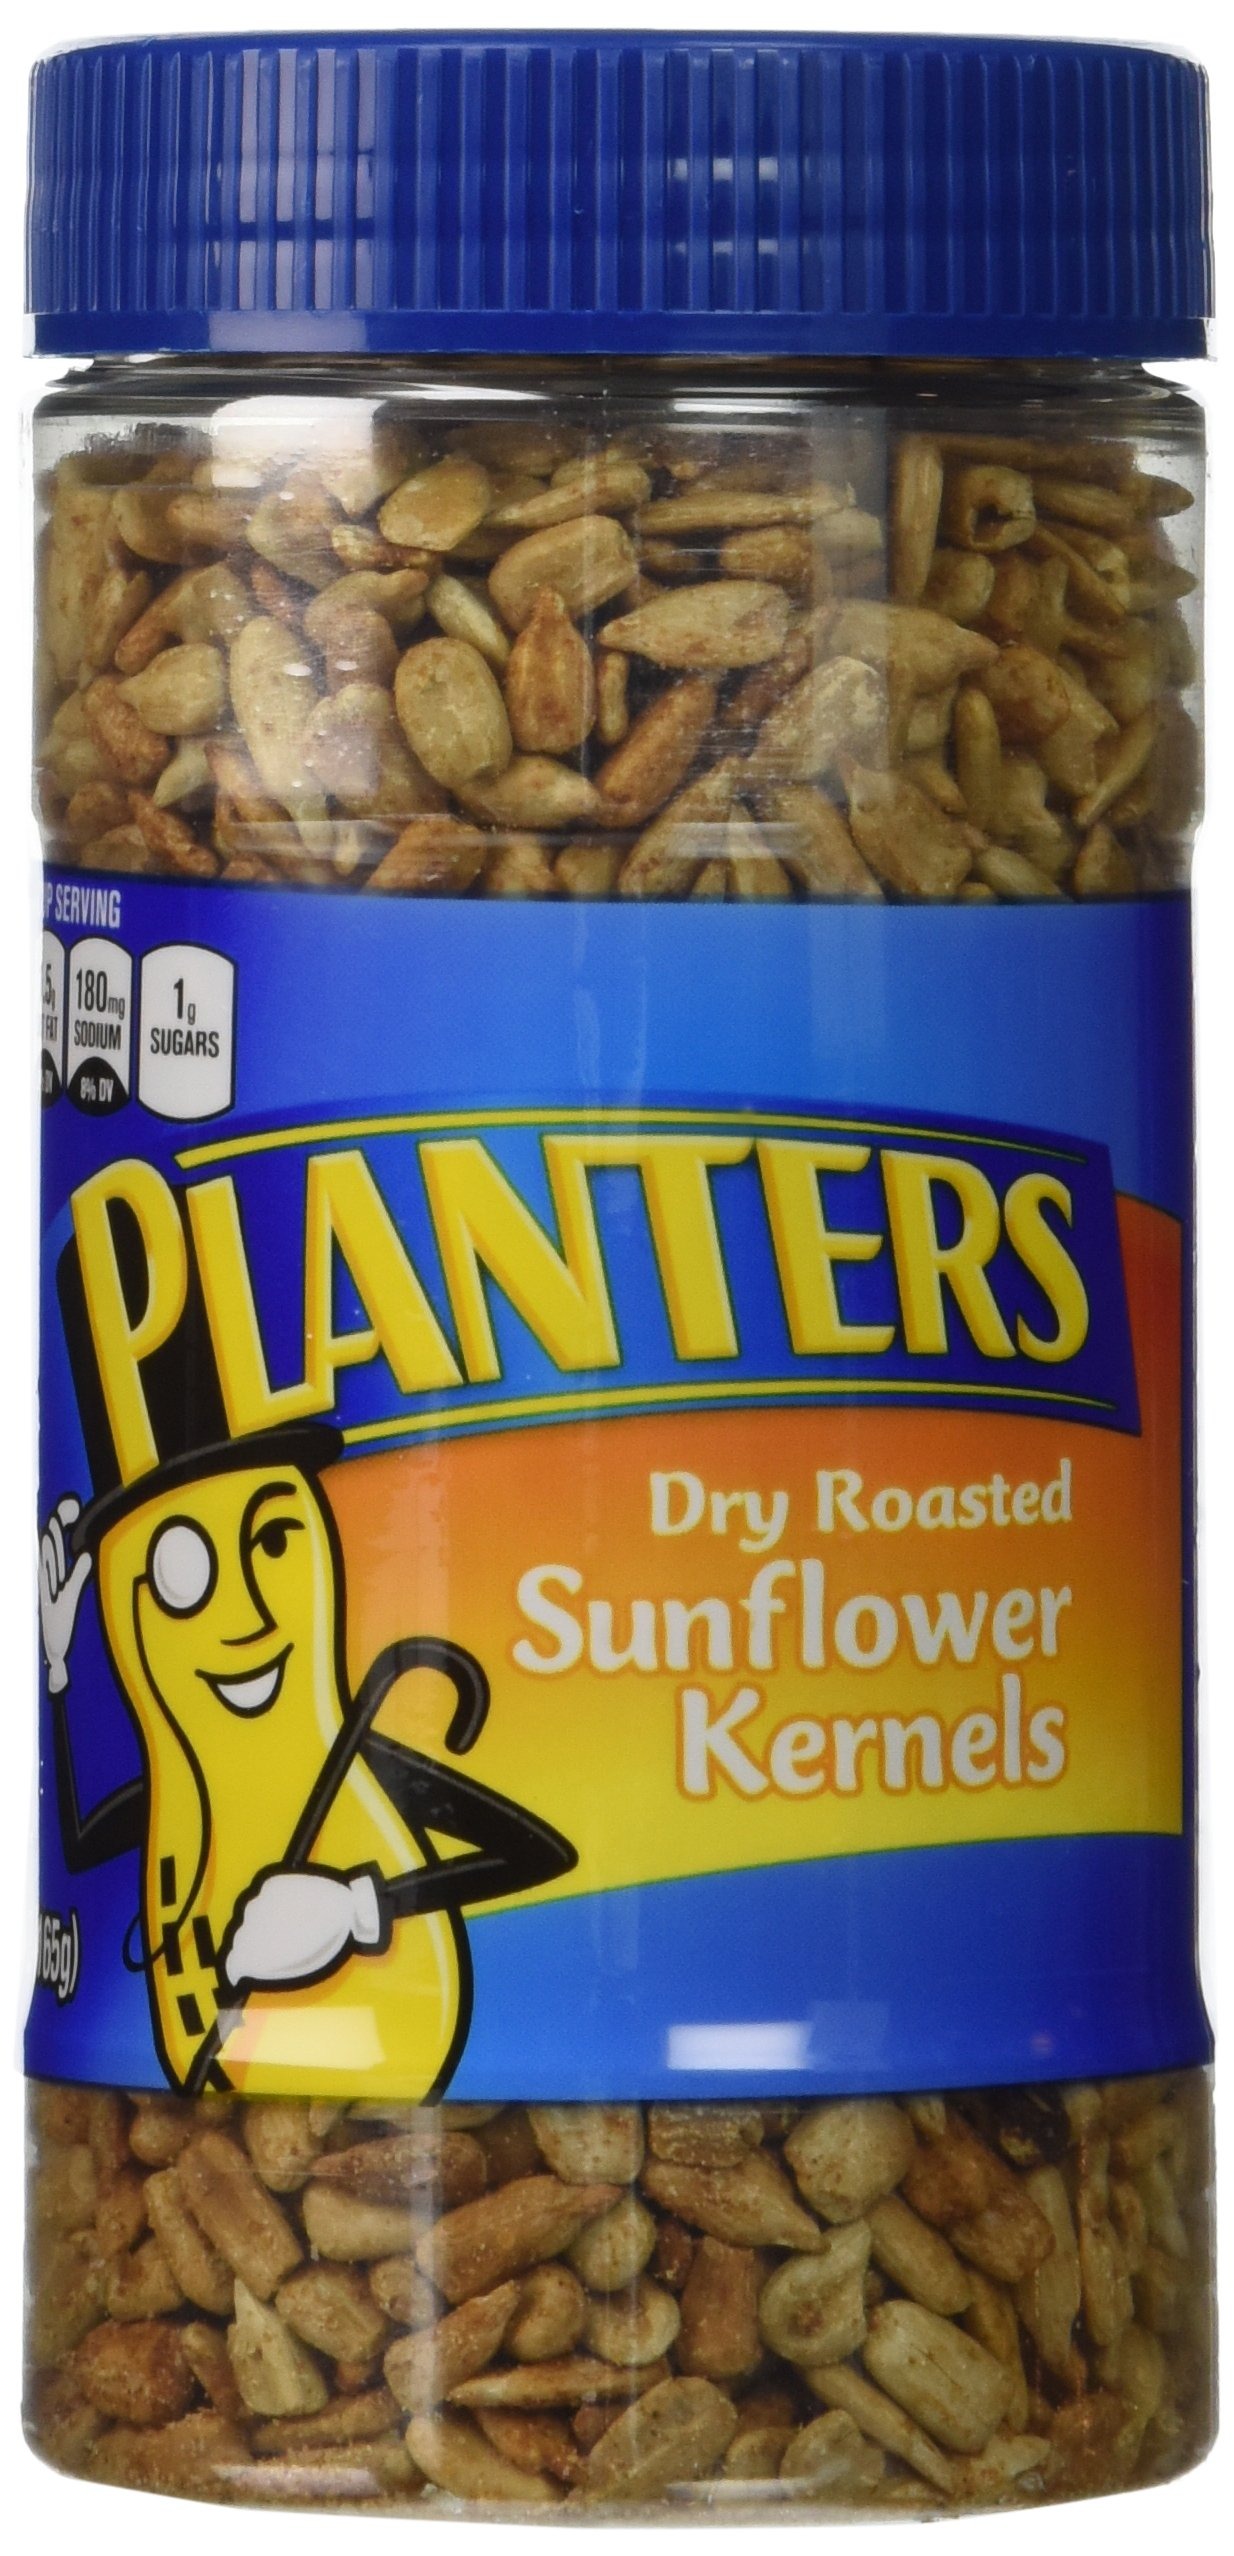
Item Name: Planters Dry Roasted Sunflower Kernels, 5.85 Ounce -- 12 per case.
Bullet Point 1: Package size of 5.85 oz
Bullet Point 2: Unit Price of $2.64
Bullet Point 3: Roasted to perfection.
Product Description: Planters Dry Roasted Sunflower Kernels
Value: 70.2
Unit: ounce

Price: 5.68